British Rail Class 03

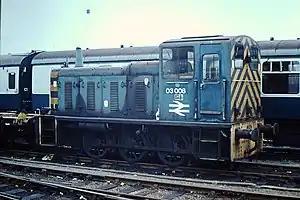
03008 at Cambridge station in October 1975

The British Rail Class 03 locomotive was, together with the similar , one of British Railways' most successful 0-6-0 diesel-mechanical shunters. 230 were built at Doncaster and Swindon works between 1957 and 1962, and were numbered D2000–D2199 and D2370–D2399 (later 03004 to 03399). D2370 and D2371 were used as departmental locomotives and originally numbered 91 and 92 respectively.